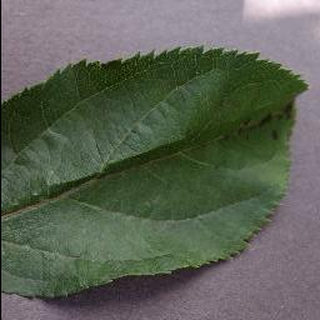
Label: apple_apple_scab